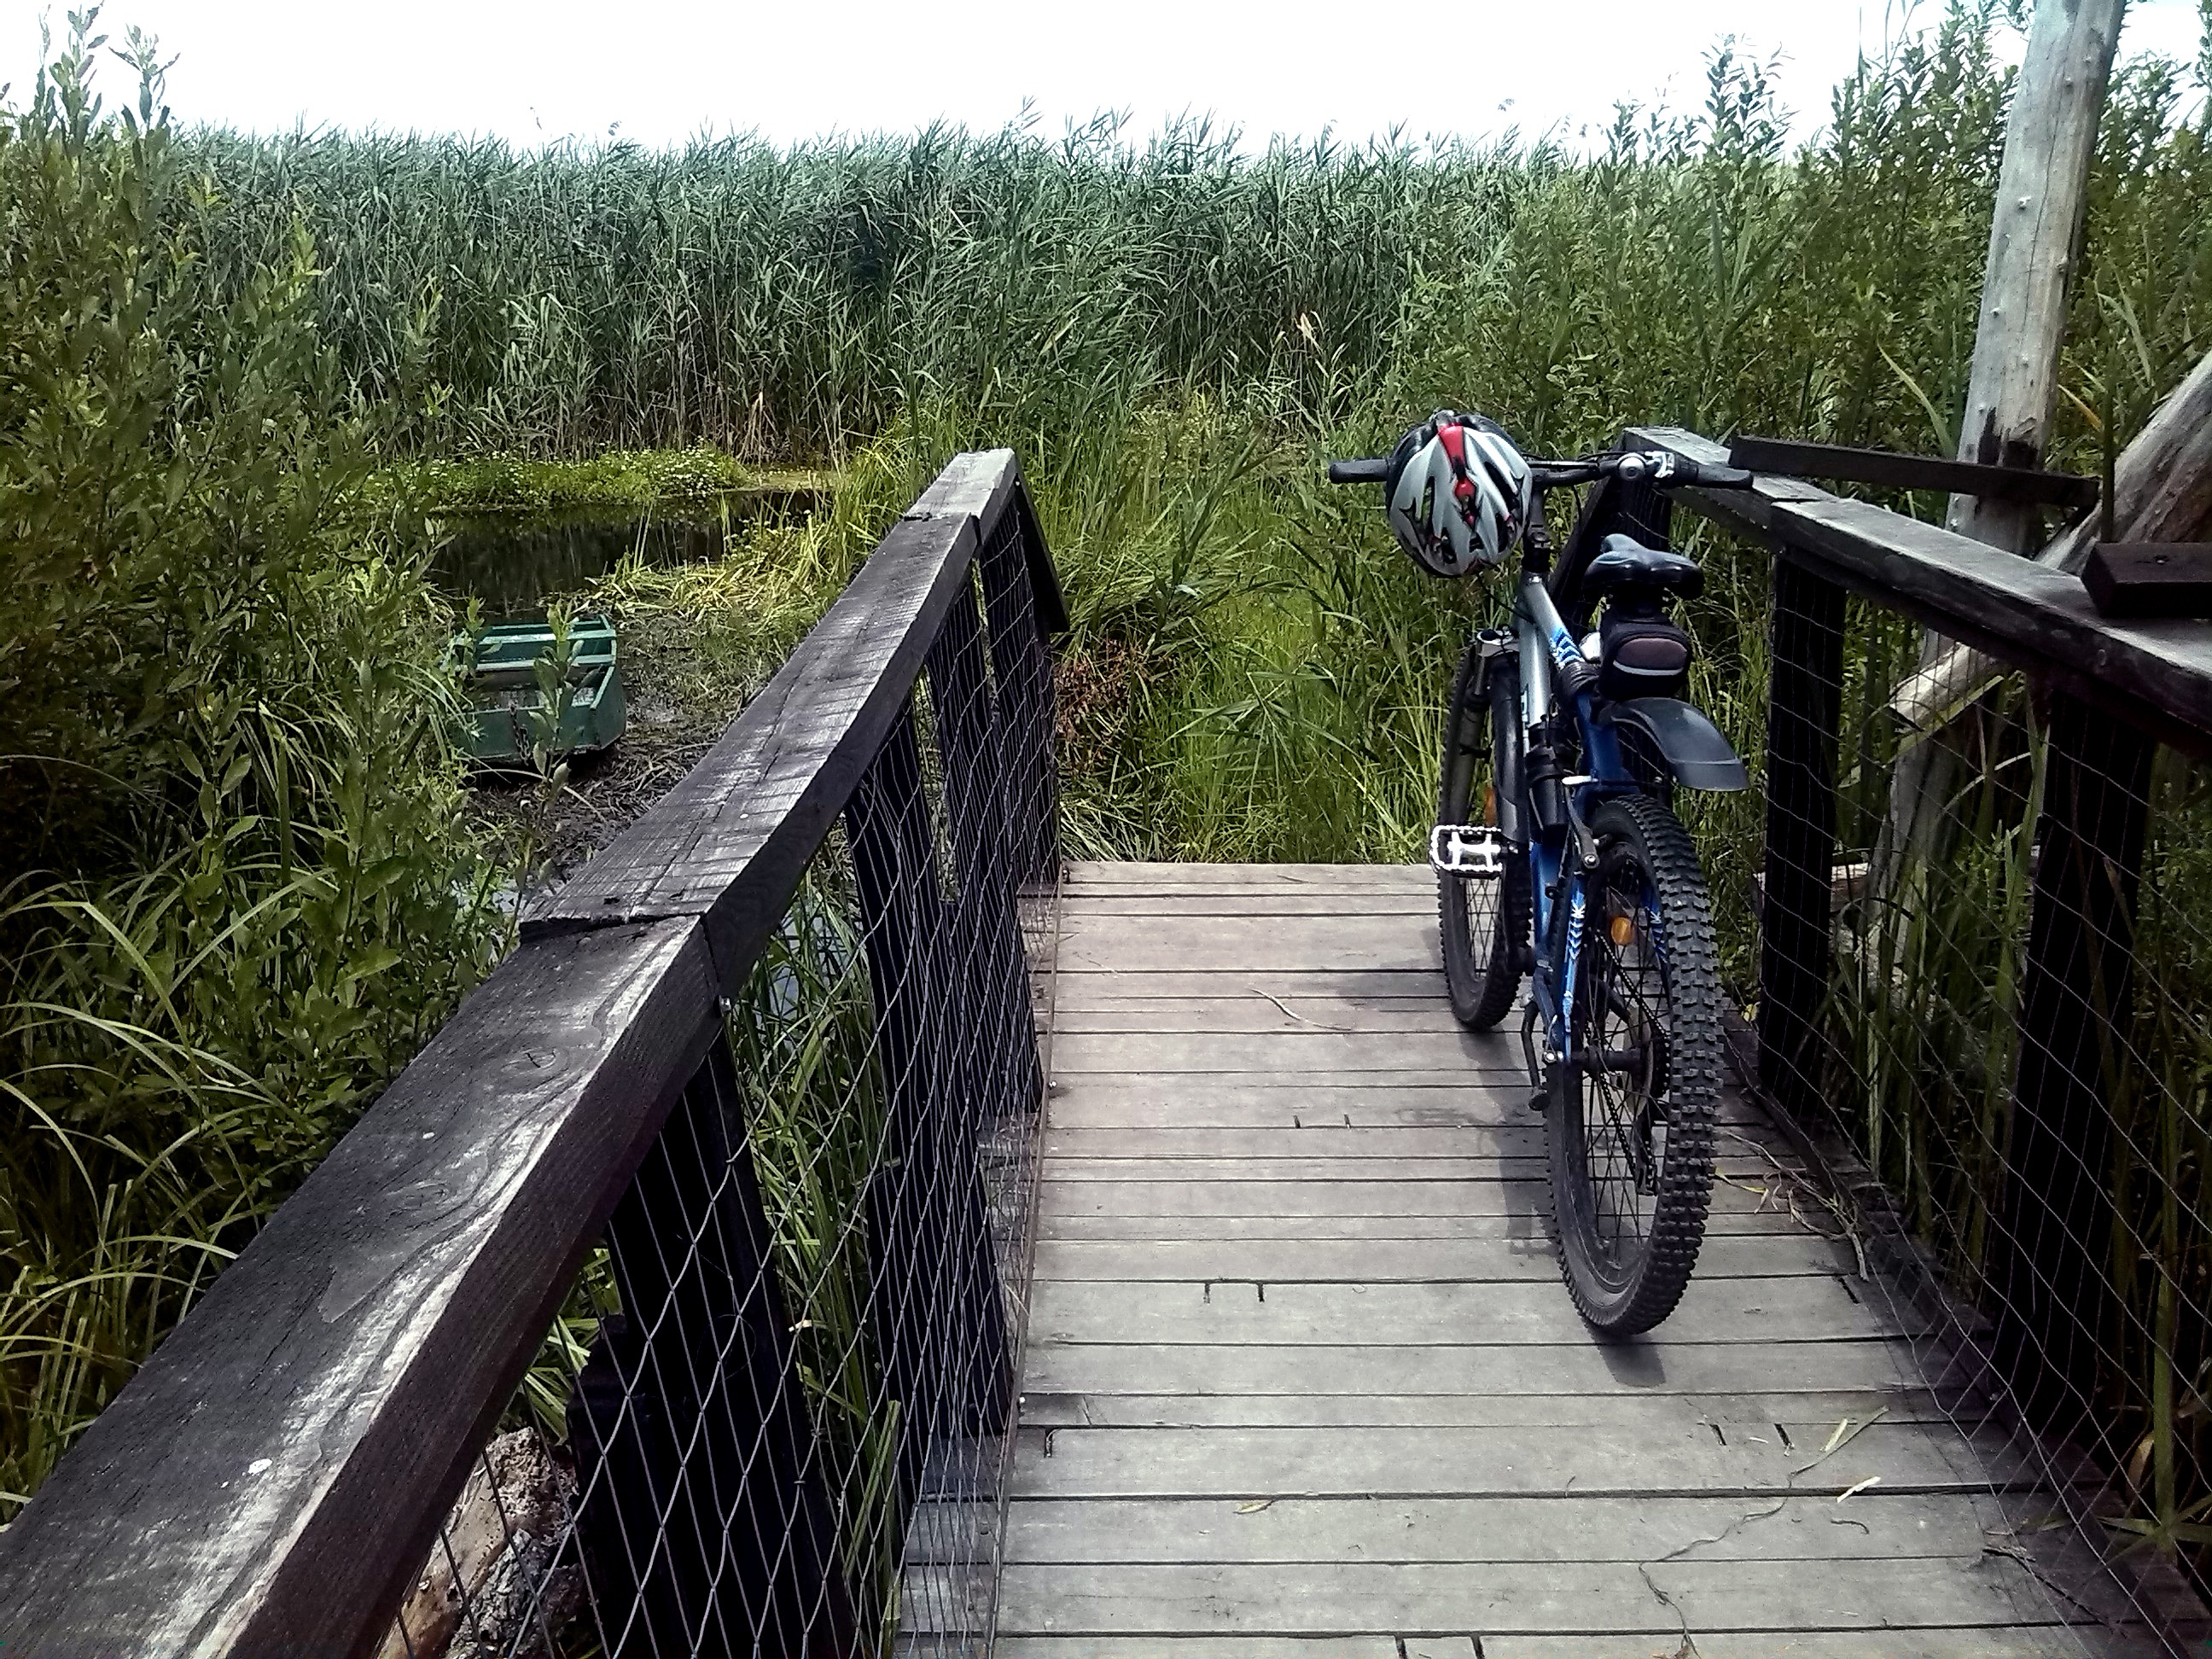
nature, path, grass, outdoor, trail, bicycle, bike, travel, recreation, green, vehicle, exercise, leisure, lane, waterway, cycle, activity, mountain bike, outdoors, riding, cycling, biking, active